Lucien Tronchet

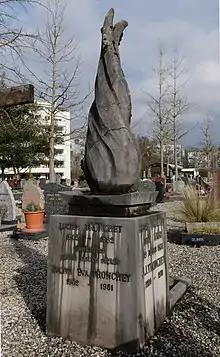
The family grave of Tronchet at the cemetery of Carouge. The epitaph reads: "Combattant pour la justice sociale"

During the 1920s, he supported the Italian anti-fascist resistance with the help of his comrade Clovis-Abel Pignat, whose biography he wrote a few years later.